Fatafati

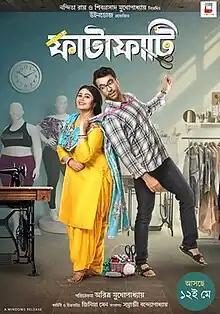
Theatrical release poster

Fatafati is a 2023 Indian Bengali-language drama film directed by Aritra Mukherjee. The film is produced by Nandita Roy and Shiboprosad Mukherjee under the banner of Windows Production. The film stars Ritabhari Chakraborty and Abir Chatterjee as leads. The film revolves around body shaming in the society. The film was released on 12 May 2023. It was a box office success and an unexpected hit at the box office.